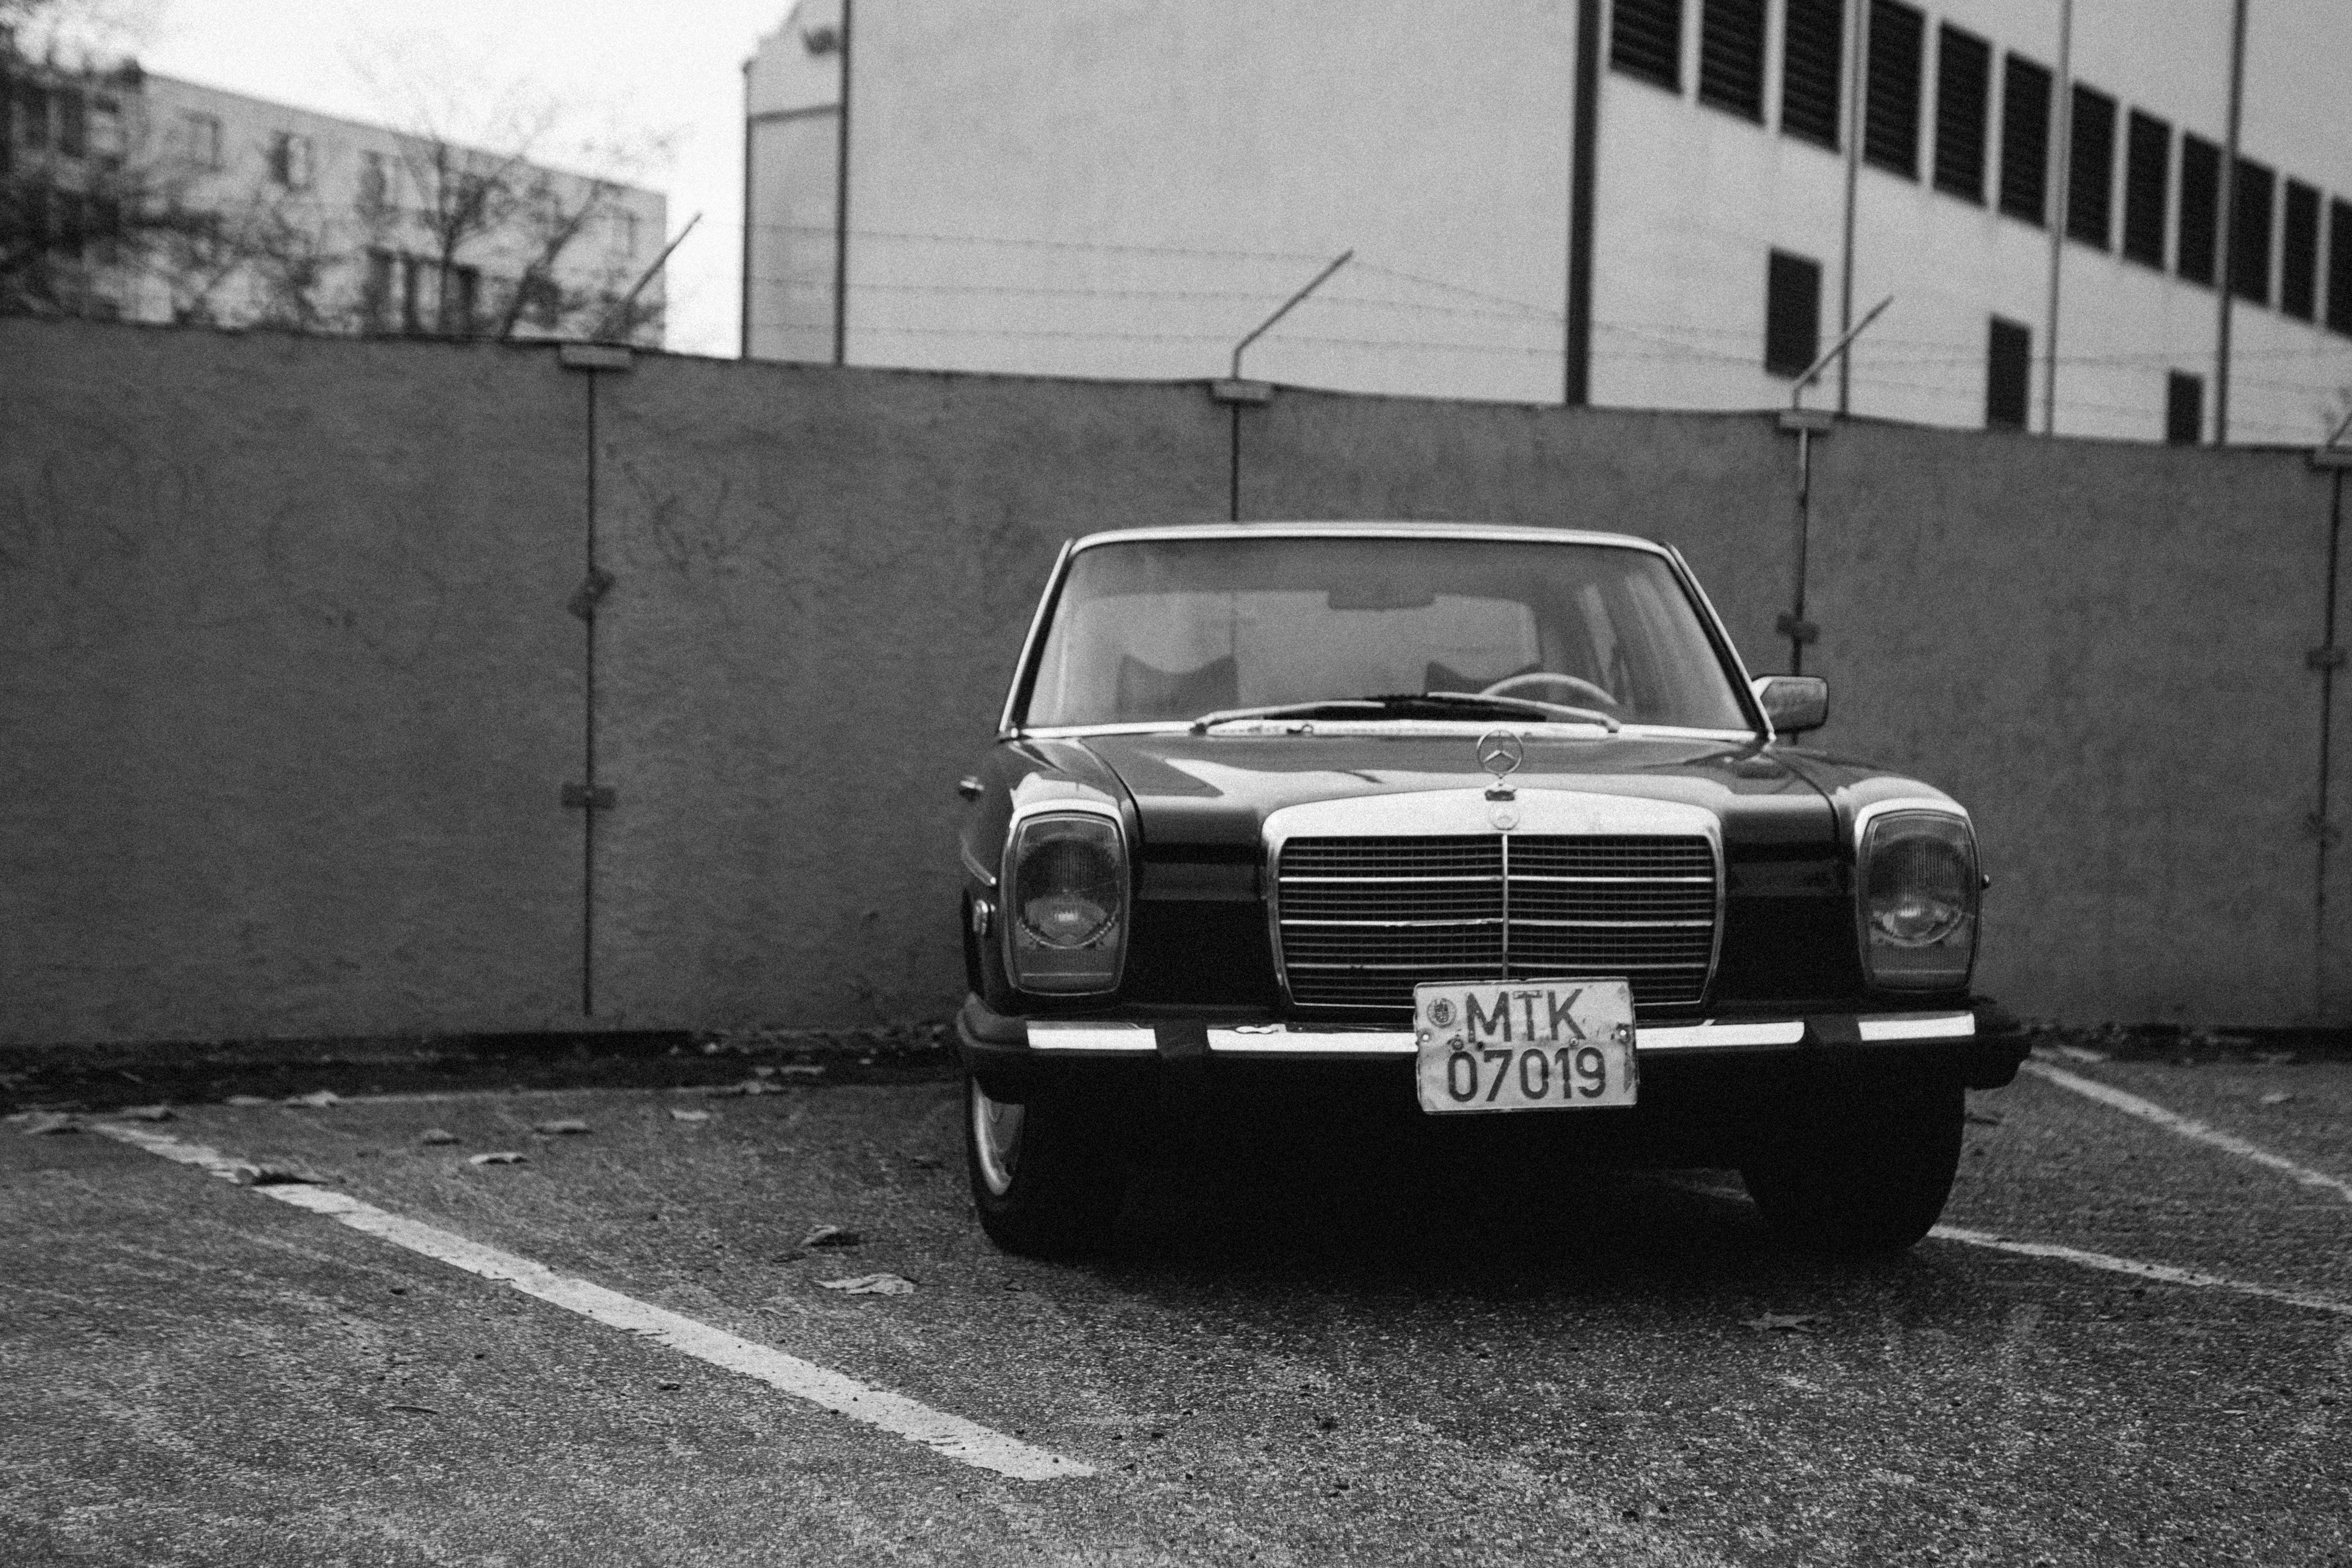
fence, black and white, car, vintage, old, wall, vehicle, monochrome, motor vehicle, vintage car, sedan, germany, mercedes, classic, border, mercedes benz, antique car, land vehicle, monochrome photography, automobile make, automotive exterior, automotive design, luxury vehicle, performance car